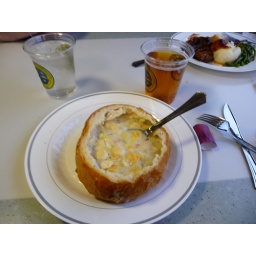
Smoked salmon and corn chowder in a bread bowl and Alaskan IPA.